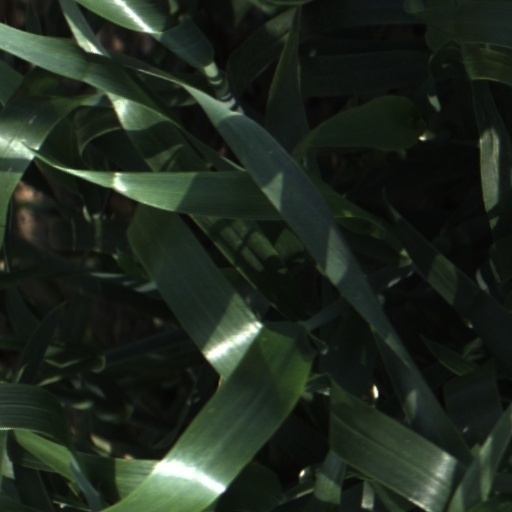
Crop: wheat